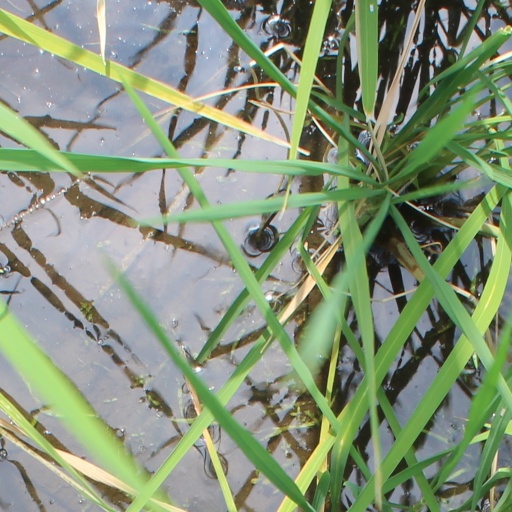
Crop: rice